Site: saxony
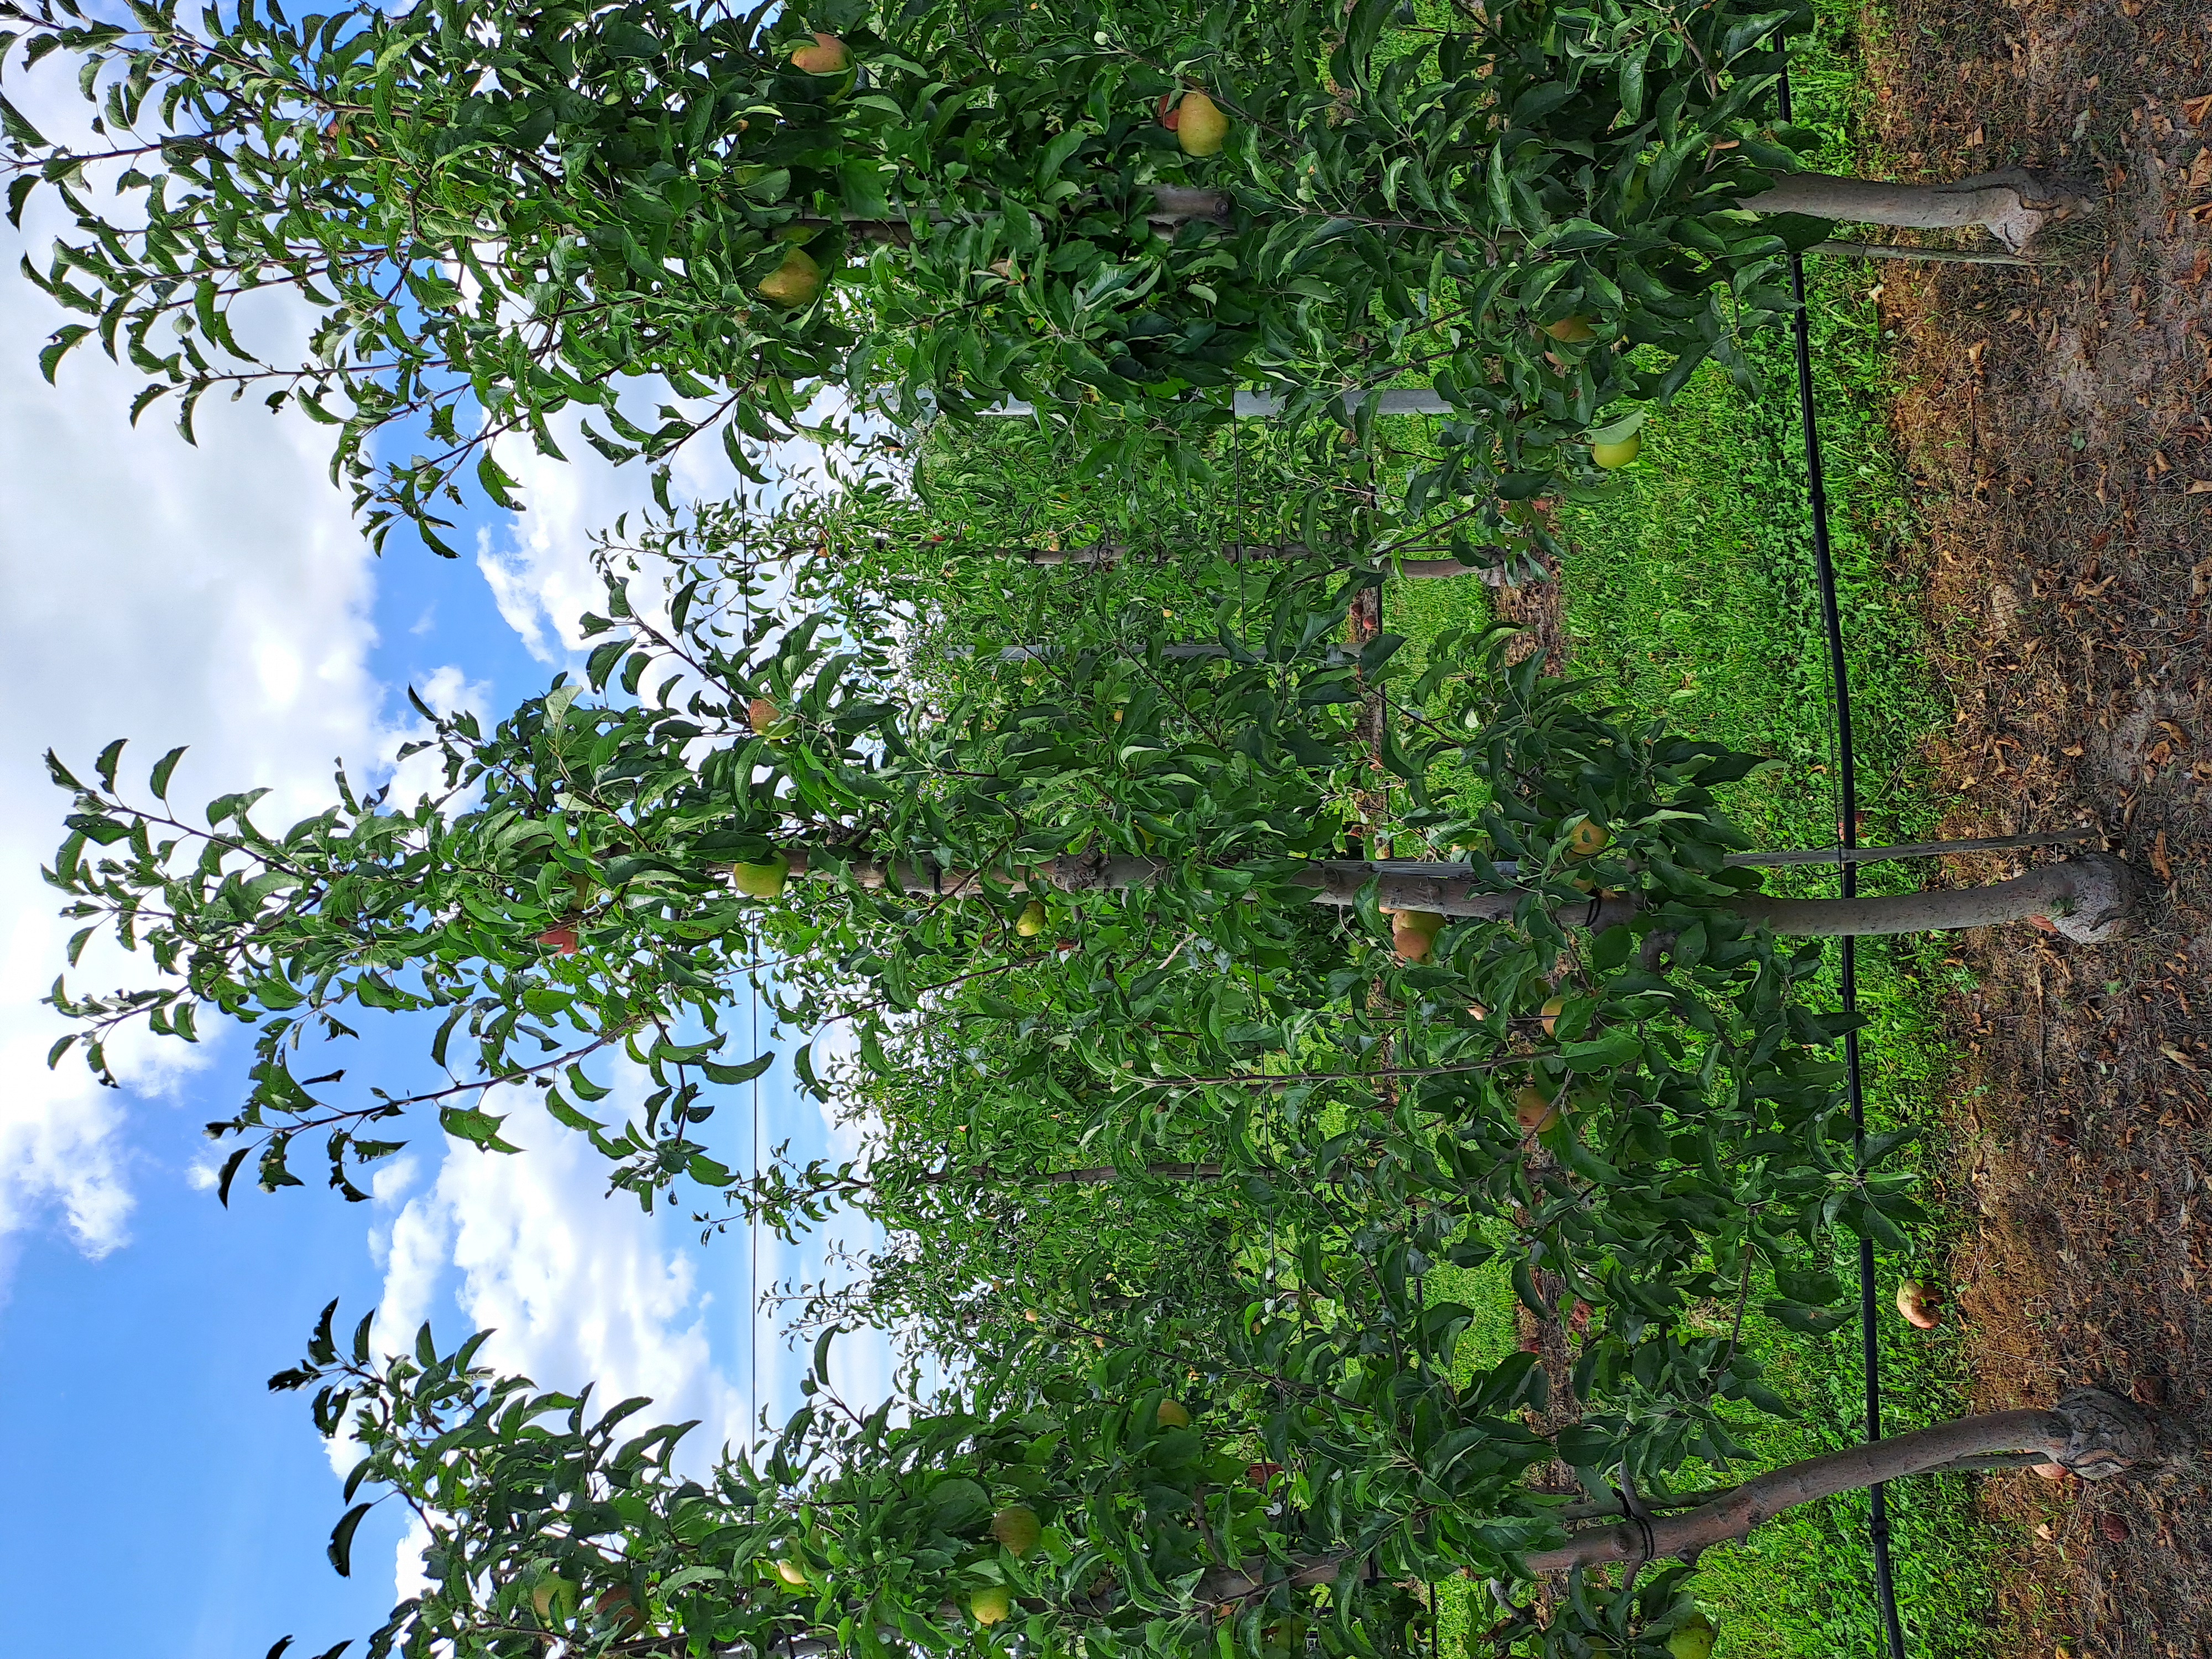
Growth stage (BBCH 85): Maturity of fruit and seed